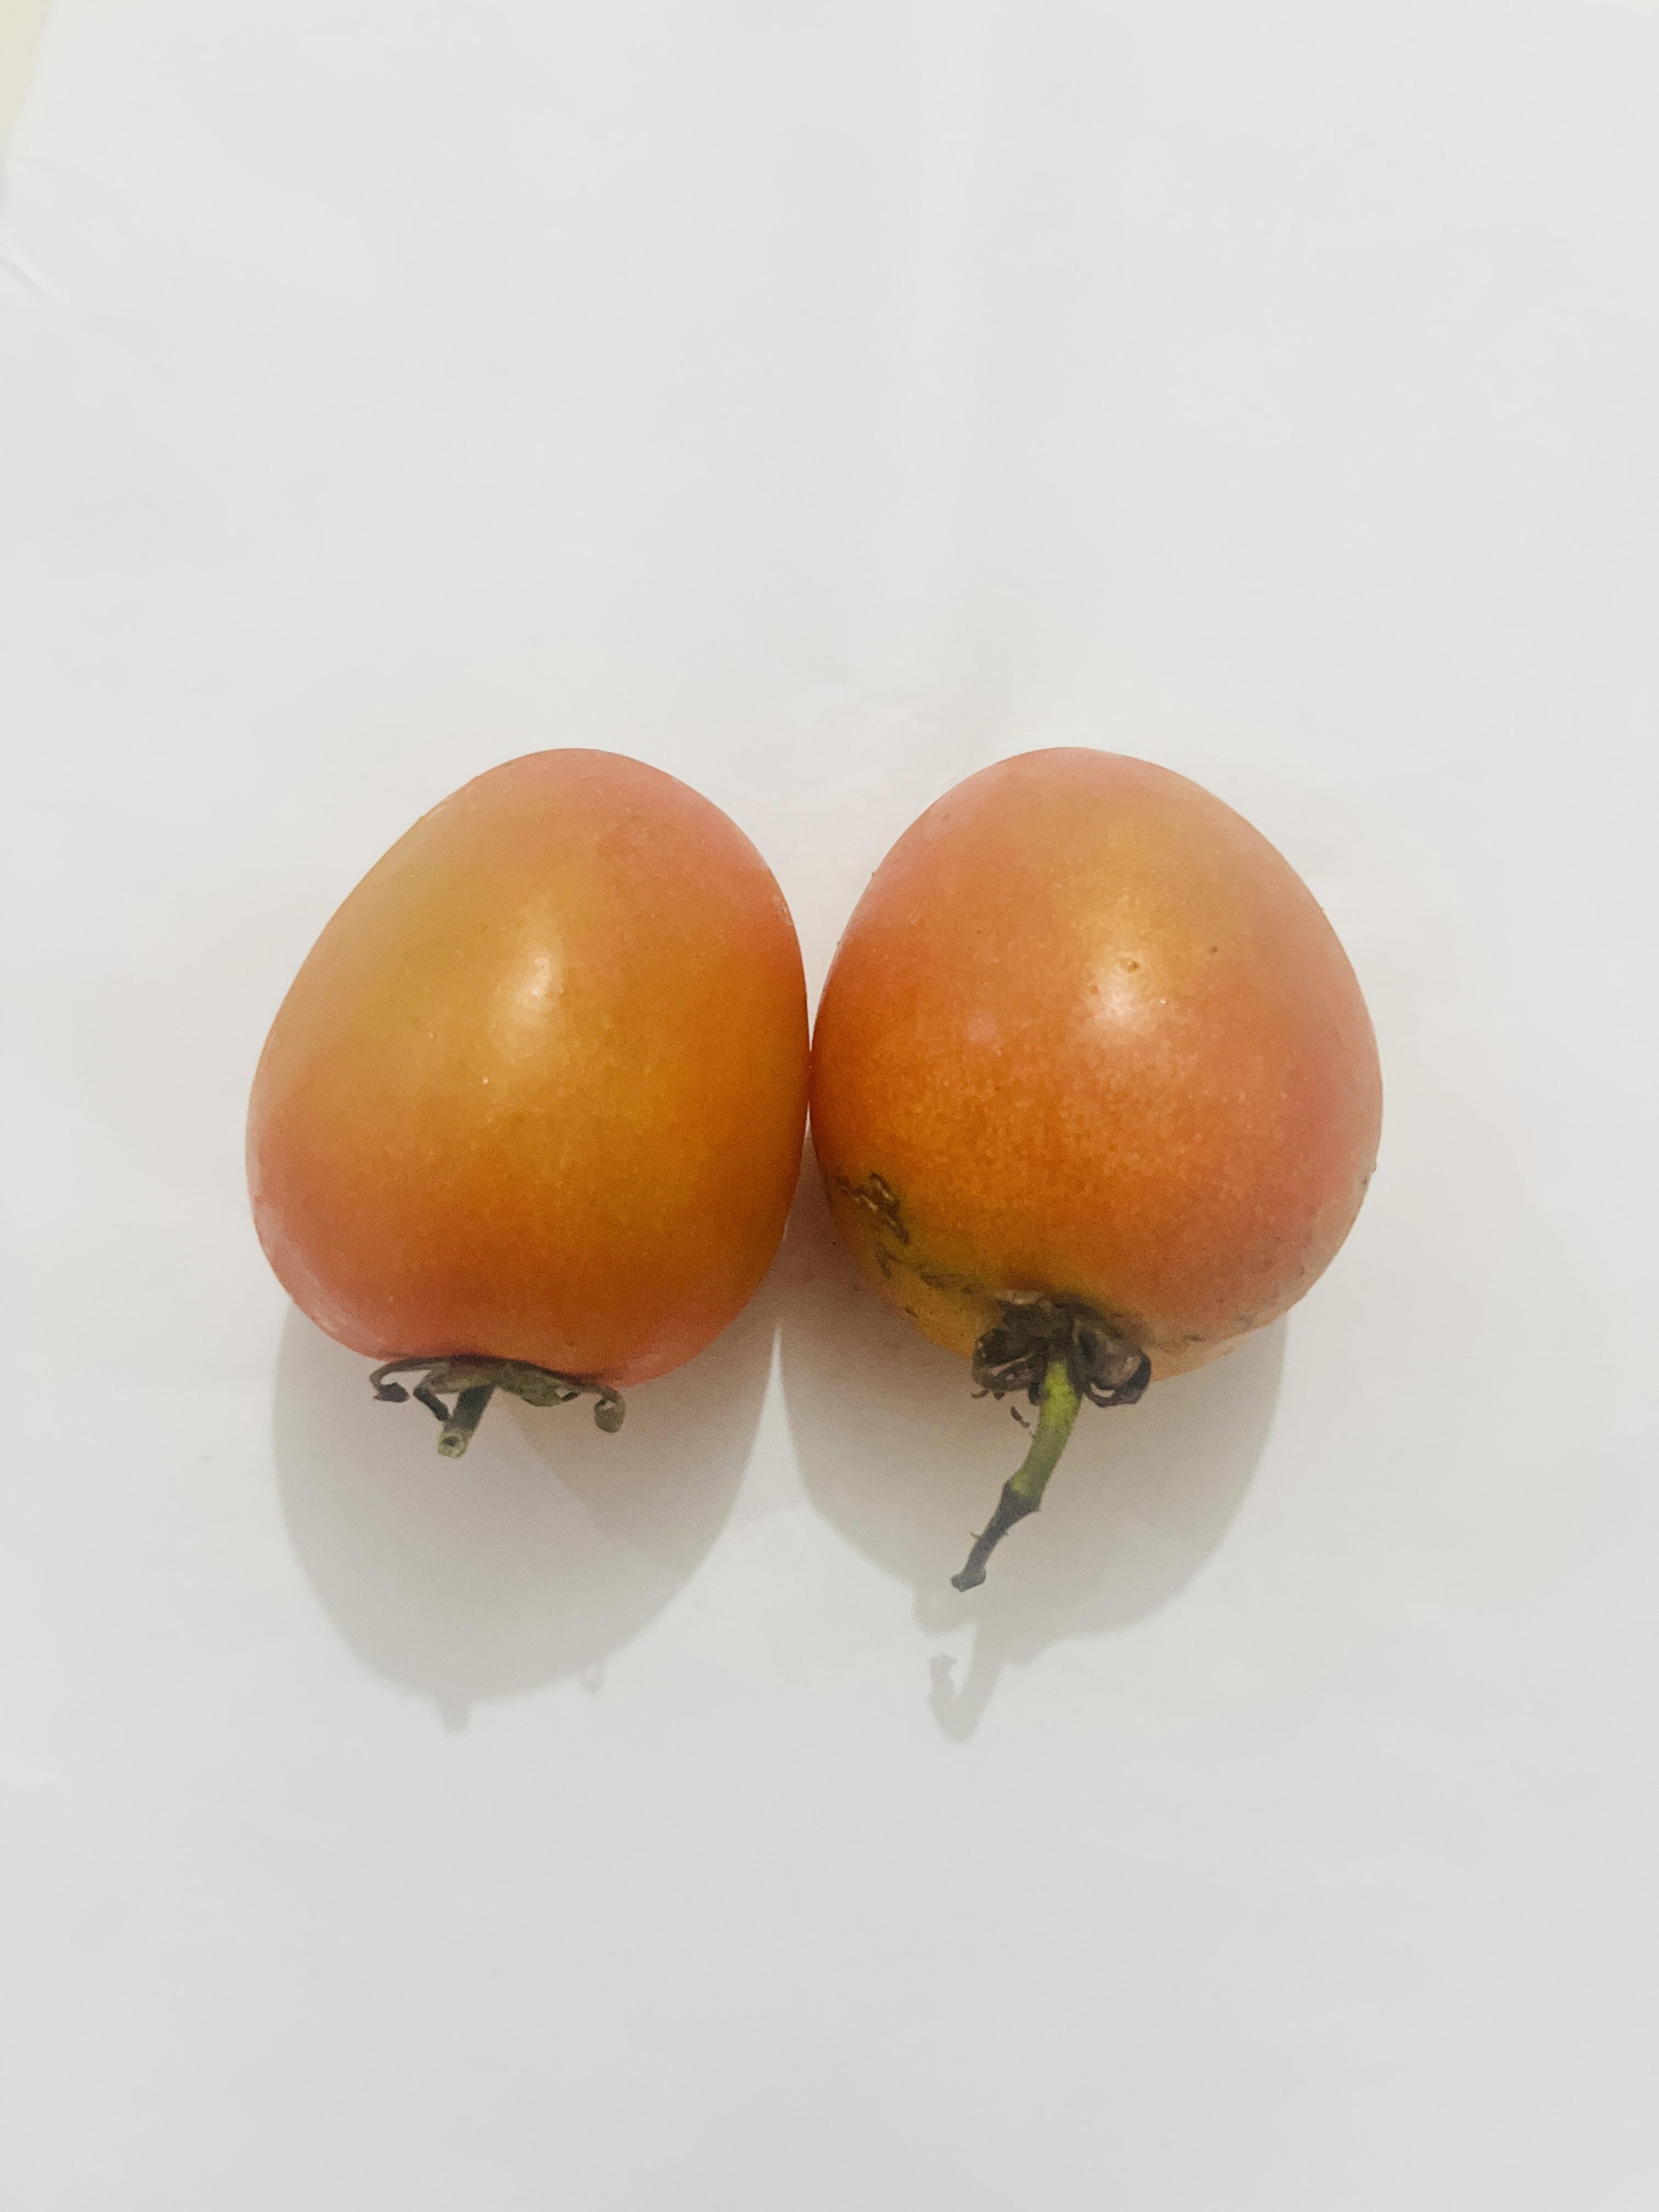
Label: Tomato